Sword Song (Cornwell novel)

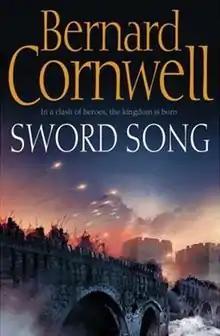
First edition cover

Sword Song is the fourth historical novel in "The Saxon Stories" by Bernard Cornwell, published in 2007. Uhtred leads battles against the Danes, as King Alfred strengthens the defences of his kingdom of Wessex.